Group N

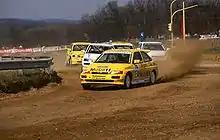
A Group N Ford Escort RS Cosworths competing in the 1995 FIA European Rallycross Championship

Group N had four classes based on engine displacement cylinder capacity. N1 was for cars up to 1400 cc, N2 was 1401-1600 cc, N3 was 1601-2000 cc and N4 was over 2000cc. Cars fitted with a turbo had their displacement capacity multiplied by 1.7 to determine class. Only N4 class cars remain homologated as of November 2021 as the other classes had been phased out in FIA competition.